White Horse (Kiowa leader)

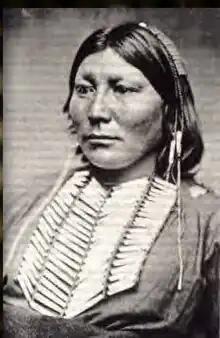
White Horse

On July 9, 1870, the Kiowa Indians made a raid into Montague County, Texas. They scattered a herd of cattle, killed two yoke of oxen, stole nine horses, one mule, a large amount of provisions, one tent, one wagon-cover, etc., all of which property was at the time owned by and in the possession of Colonel Samuel Newitt Wood.